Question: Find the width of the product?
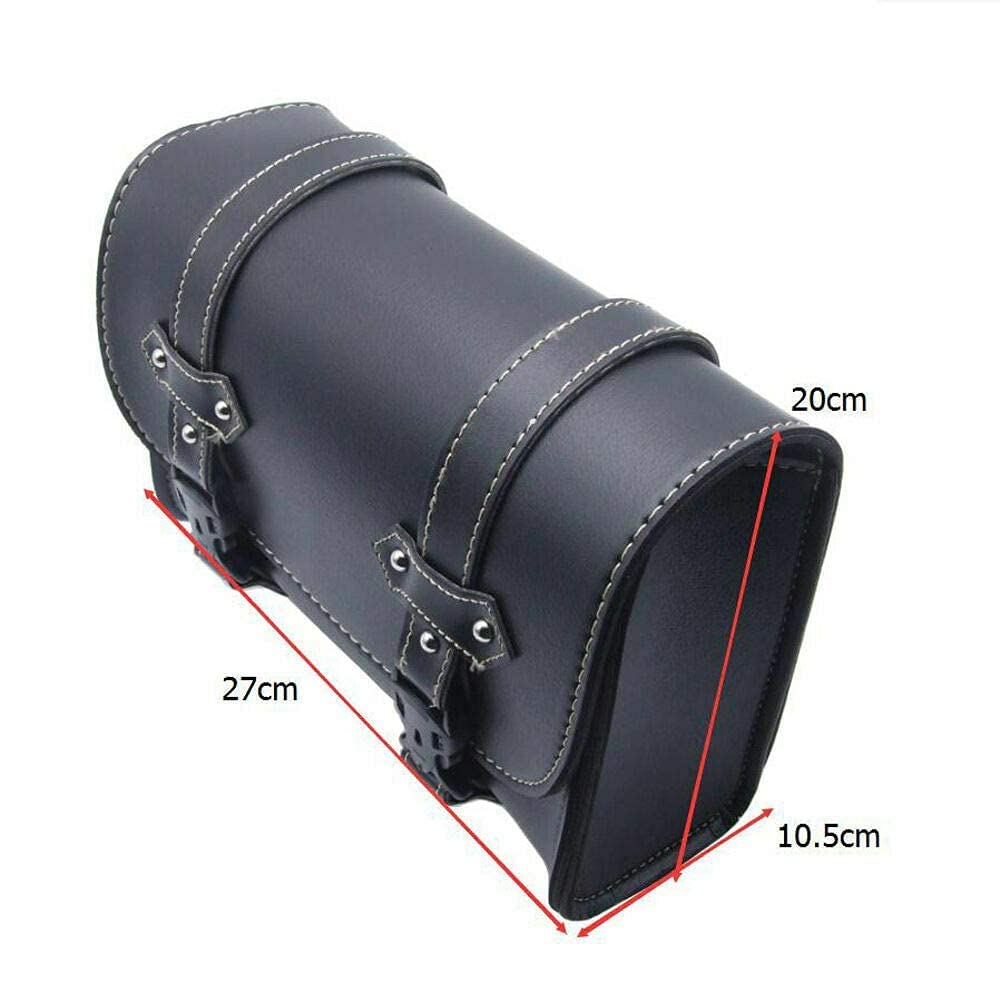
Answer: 10.5 centimetre